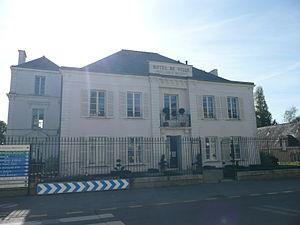
Mairie de Pouancé, localisée dans un ancien hôtel particulier du XIXe siècle, dans lequel Yves Robert passa une partie de son enfance.
Yves Robert, né le 19 juin 1920 à Saumur, et mort le 10 mai 2002 à Paris, est un réalisateur, scénariste, acteur et producteur français.
Ombrée d'Anjou est depuis le 15 décembre 2016, une commune nouvelle française, située dans le département de Maine-et-Loire, en région Pays-de-la-Loire.
Pouancé est une ancienne commune française, située dans le département de Maine-et-Loire, dans la région des Pays de la Loire. Elle est le chef-lieu du canton de Pouancé. Ses habitants sont appelés les Pouancéens.